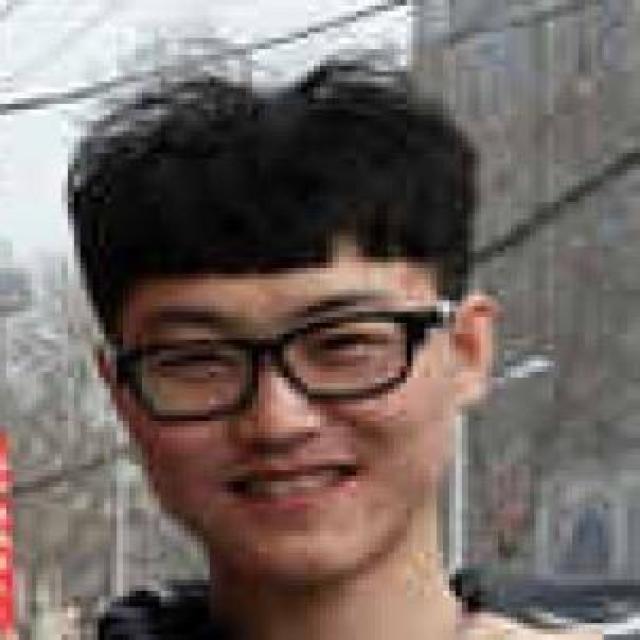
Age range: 21-44